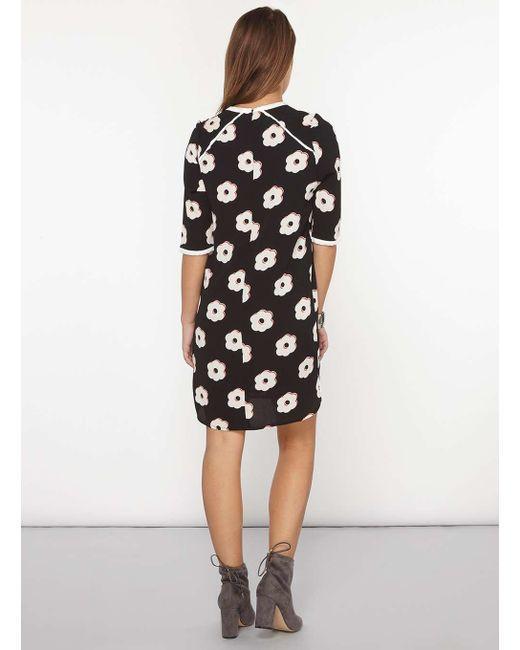
Schwarzes Blumenmuster Chiffon knielanges Freizeitkleid